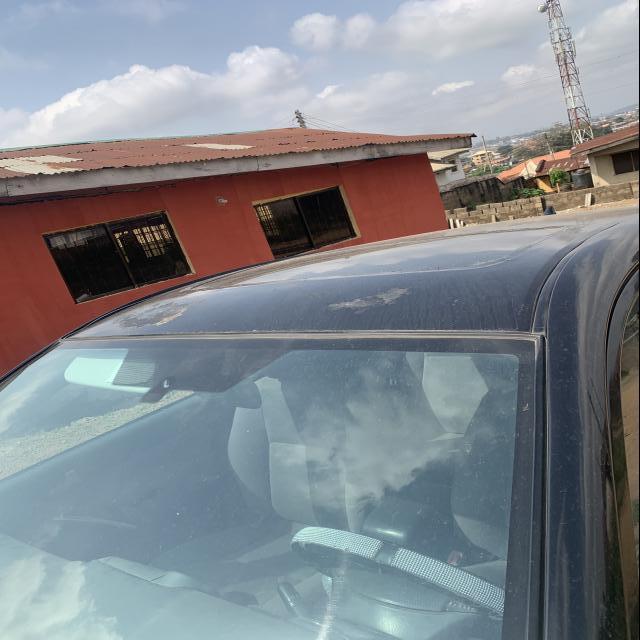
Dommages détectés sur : pare-brise avant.
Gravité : mineur